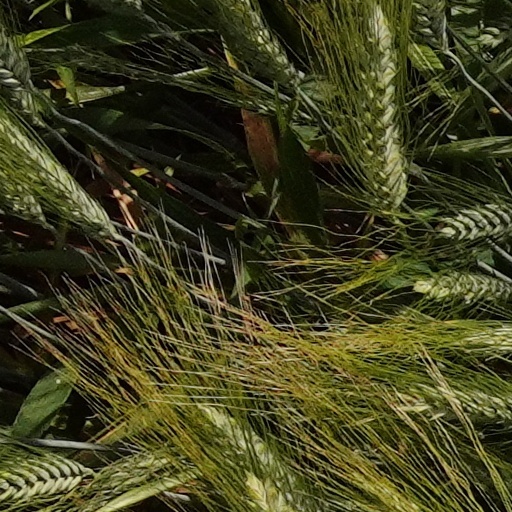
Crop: wheat